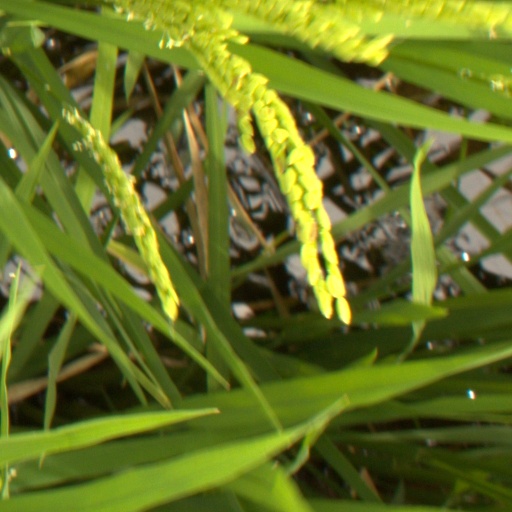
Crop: rice